Water vapor

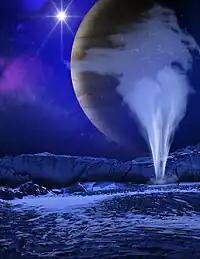
Cryogeyser erupting on Jupiter's moon Europa (artist concept)

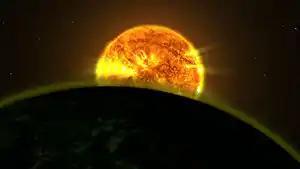
Artist's illustration of the signatures of water in exoplanet atmospheres detectable by instruments such as the Hubble Space Telescope.

Geological formations such as cryogeysers are thought to exist on the surface of several icy moons ejecting water vapor due to tidal heating and may indicate the presence of substantial quantities of subsurface water. Plumes of water vapor have been detected on Jupiter's moon Europa and are similar to plumes of water vapor detected on Saturn's moon Enceladus. Traces of water vapor have also been detected in the stratosphere of Titan. Water vapor has been found to be a major constituent of the atmosphere of dwarf planet, Ceres, largest object in the asteroid belt The detection was made by using the far-infrared abilities of the Herschel Space Observatory. The finding is unexpected because comets, not asteroids, are typically considered to "sprout jets and plumes." According to one of the scientists, "The lines are becoming more and more blurred between comets and asteroids." Scientists studying Mars hypothesize that if water moves about the planet, it does so as vapor.